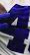
Number: 4